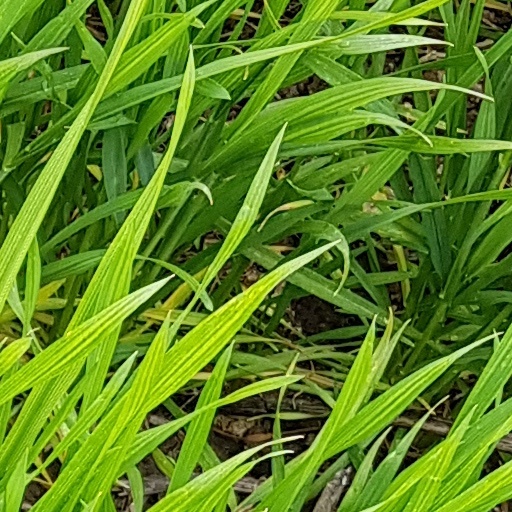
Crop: wheat